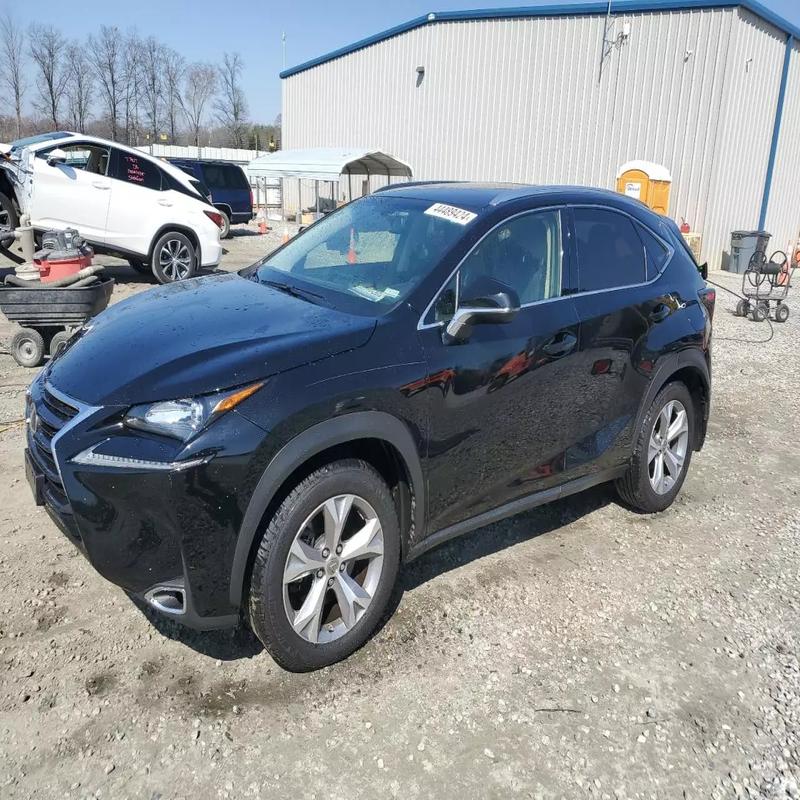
Aucun dommage détecté.
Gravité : aucun